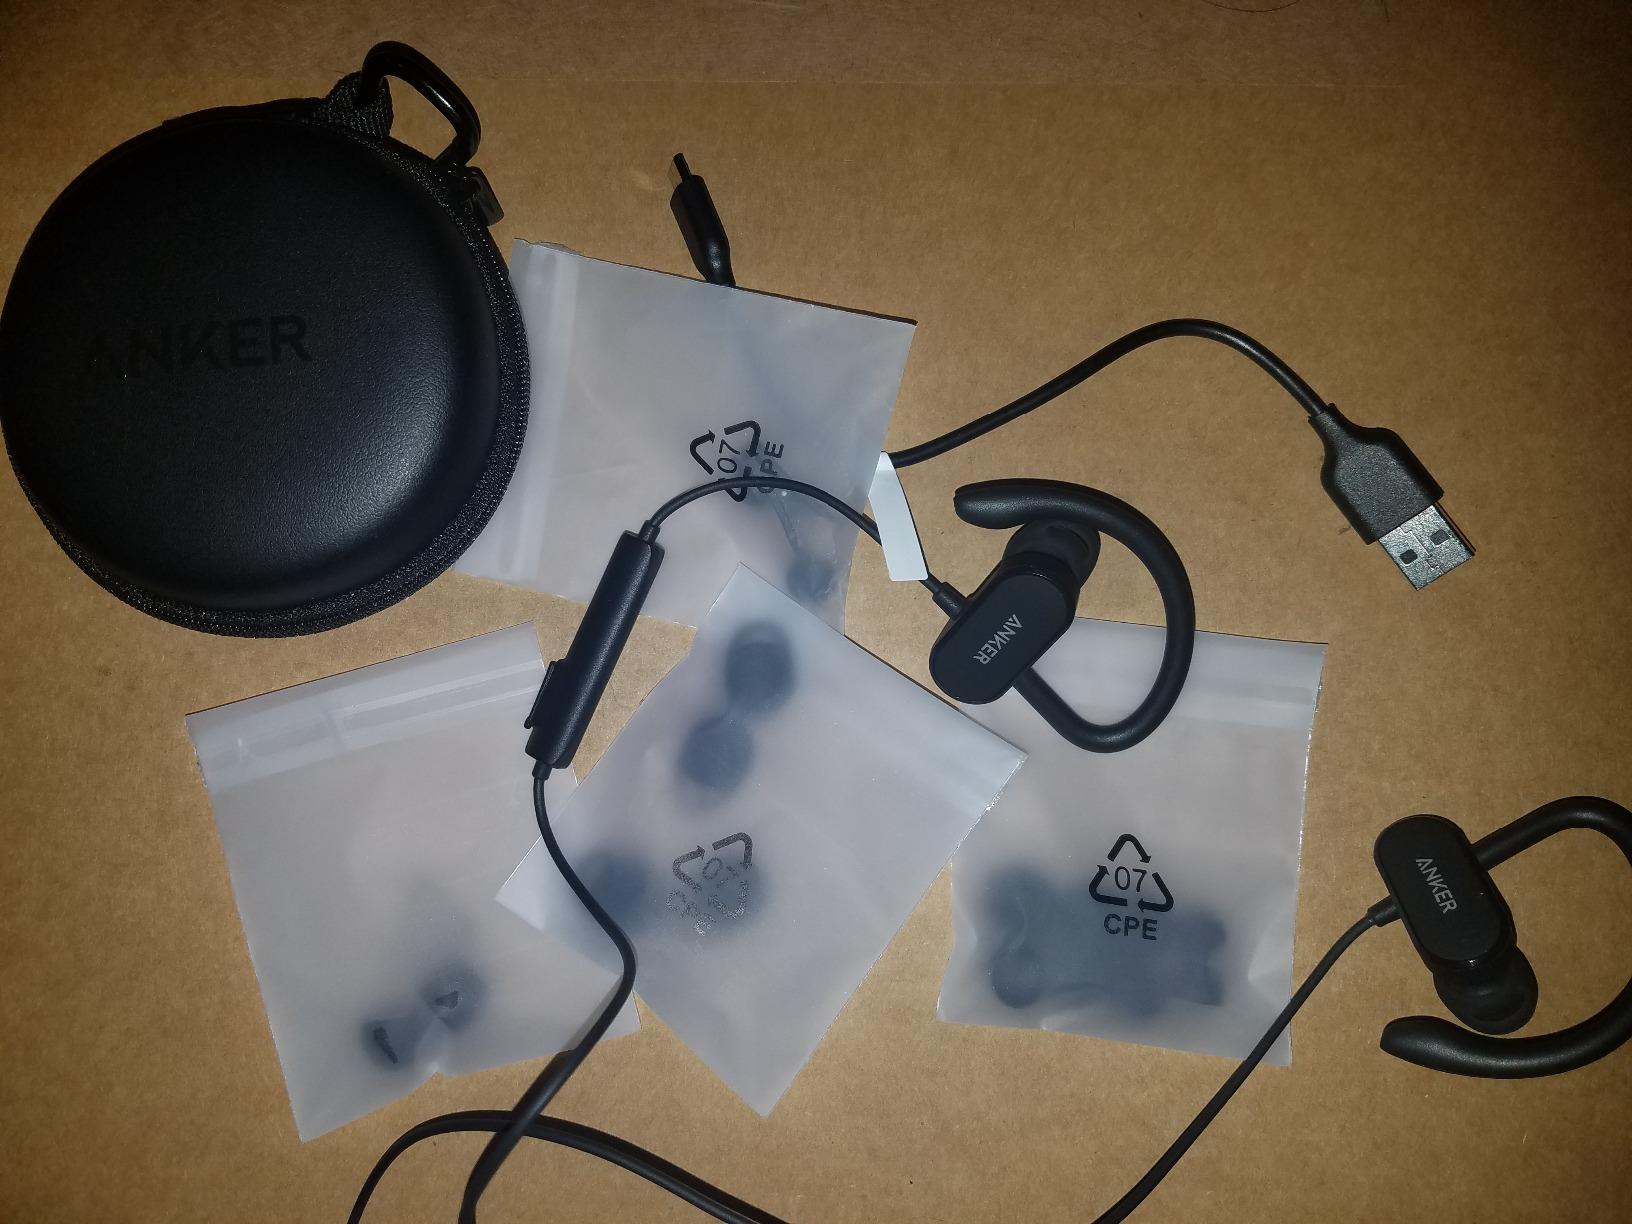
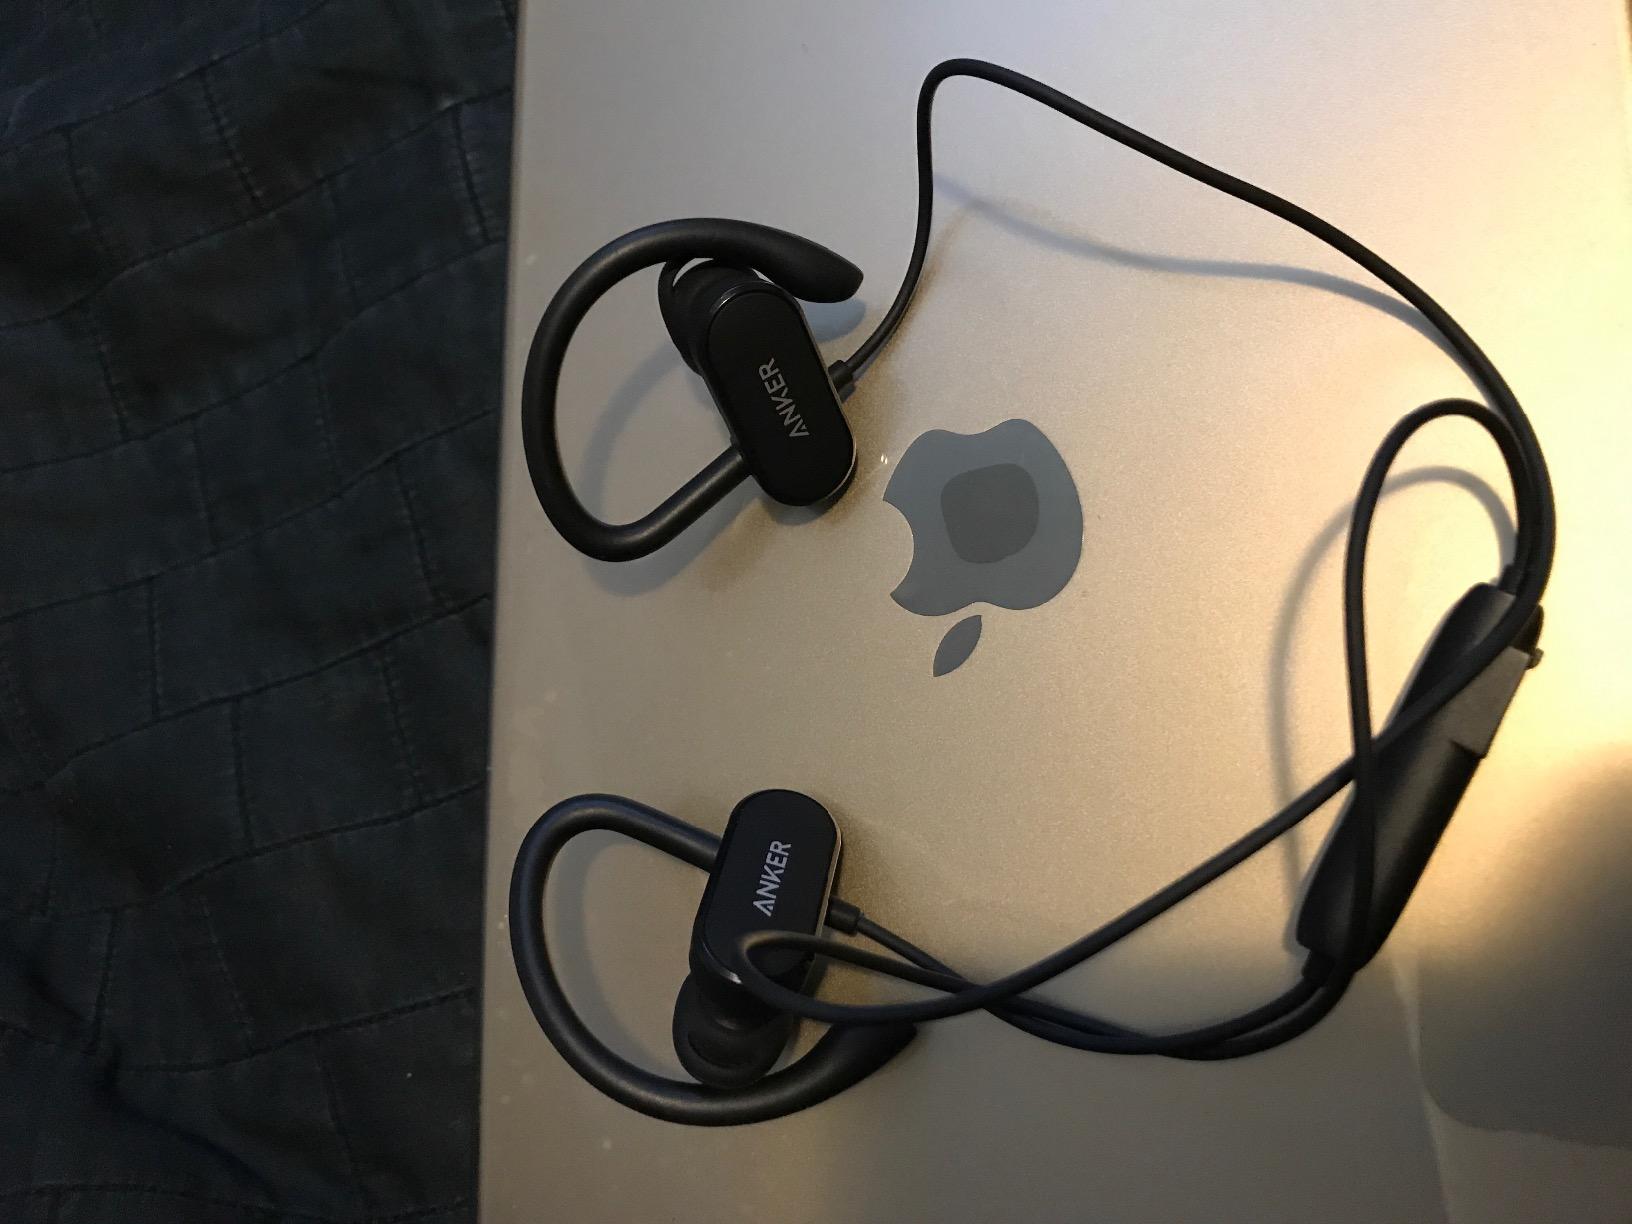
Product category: headphones
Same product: yes